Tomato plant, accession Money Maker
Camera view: vertical (180 deg); turntable rotation: 150 degrees
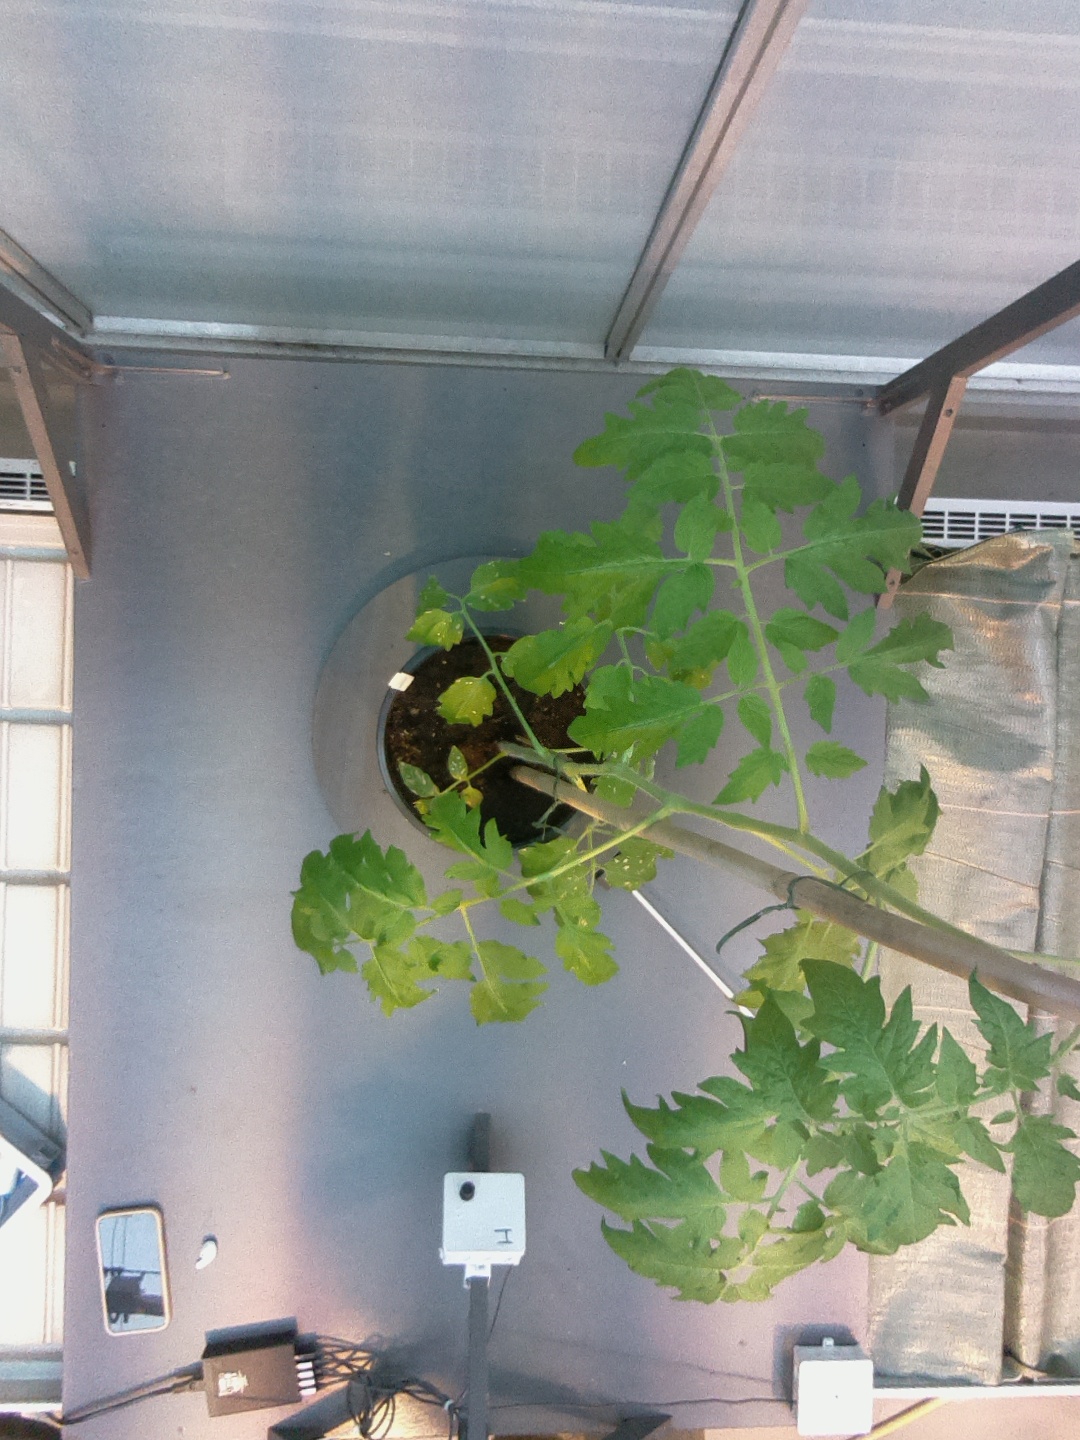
BBCH growth stage 60: First flowers open